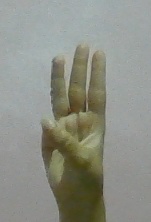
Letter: thaa